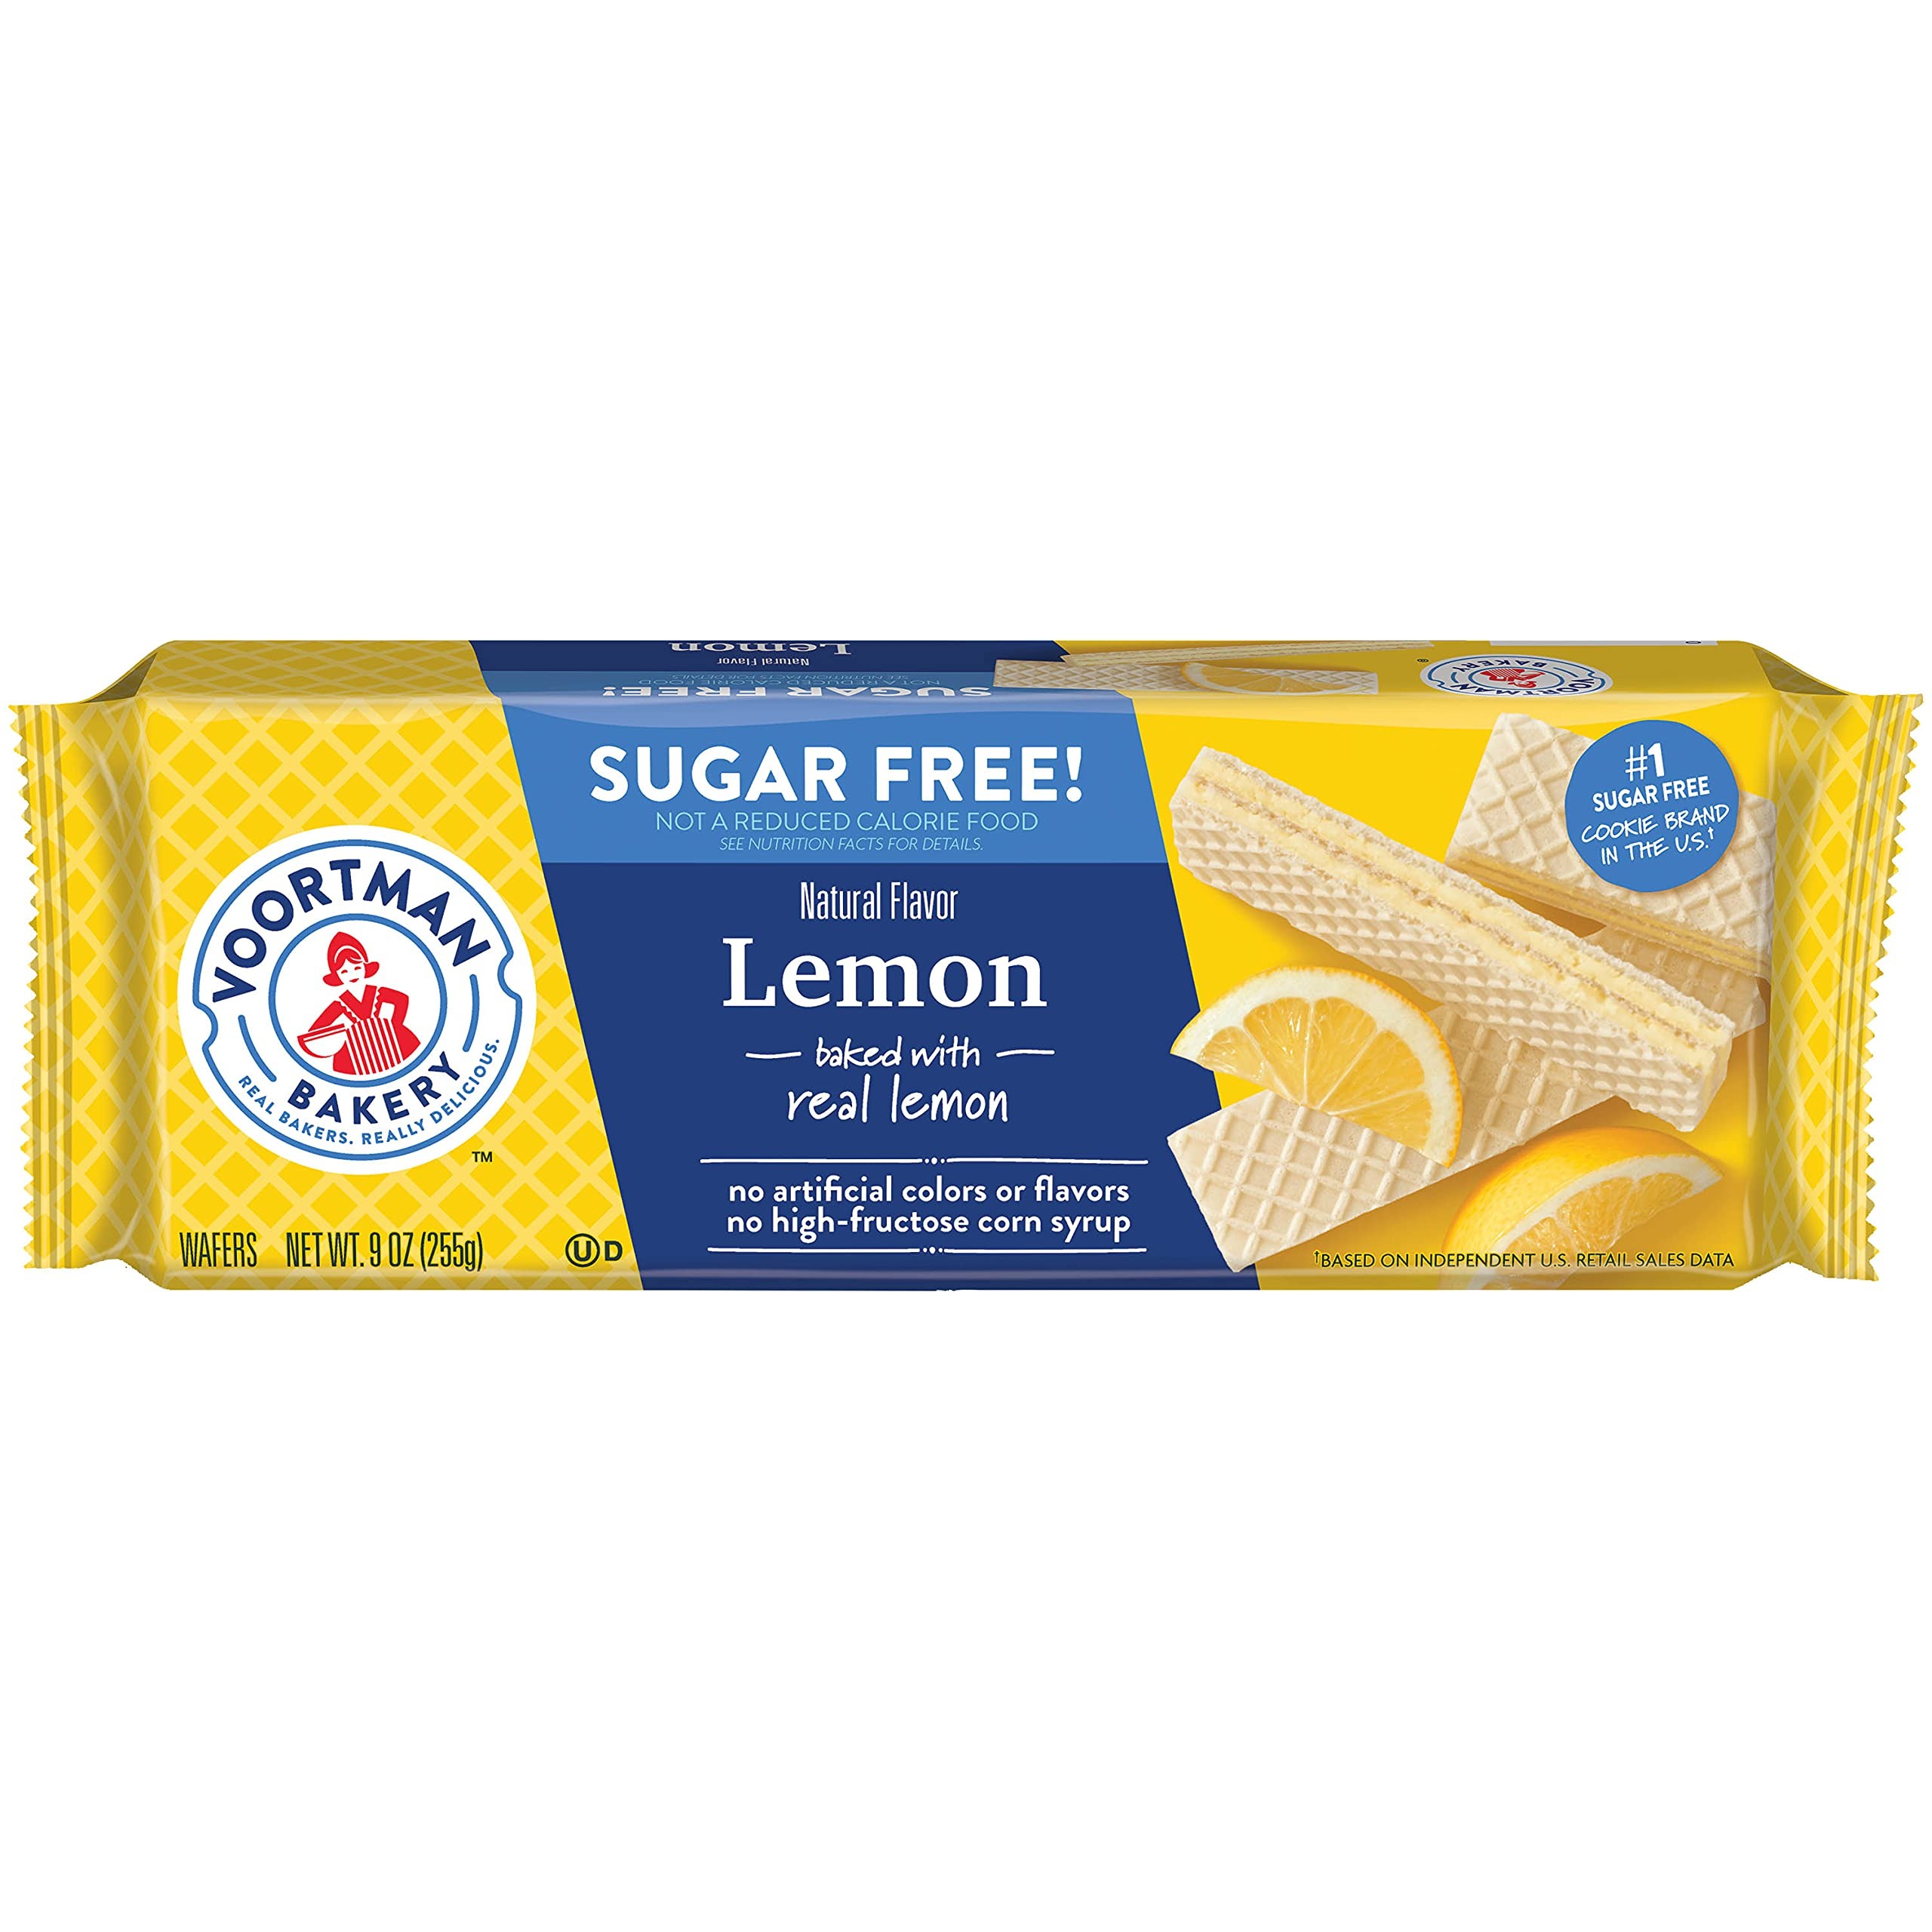
Item Name: Voortman Bakery Sugar Free Lemon Wafers, 255g,9 Ounce (Pack of 1)
Bullet Point 1: Voortman Bakery Sugar Free Lemon Wafers are baked with tasty lemons. This crispy Sugar Free wafer is baked with special care and with real bakers’ ingredients to make a perfect snack on the go for everyone.
Bullet Point 2: No artificial colors or flavors. Zero added Sugar therefore you can enjoy your sweet snack without the burden of sugar guilt. 30% Less Net Carbs than Regular wafers.
Bullet Point 3: No high-fructose corn syrup. Crispy wafer layers and velvety cream fillings combined to make our Wafers.
Bullet Point 4: 30% less net carbs than regular wafers. A wafer range intended for those who want or need to reduce the daily sugar consumption without giving up pleasure.
Bullet Point 5: Enjoy Voort man wafers by yourself or with your kids, any time of day. Nutrition facts and ingredients shown here may differ from what you find in stores. Please refer to the package label prior to every purchase.
Value: 9.0
Unit: Ounce

Price: 14.99